Higo Kouda Station

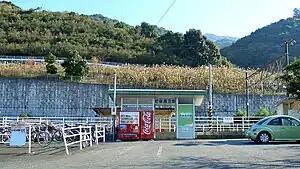
Higo-Kōda Station in 2006

is a passenger railway station in the city of Yatsushiro, Kumamoto Prefecture, Japan. It is served by the third-sector railway company Hisatsu Orange Railway